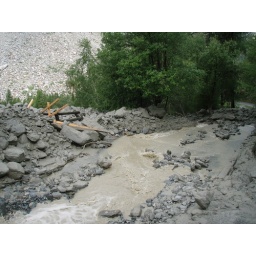
8-15 790 wooden bridge washed away by more than 3 ft of mud & rocks